West Hill Residential Historic District

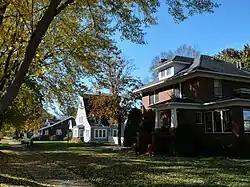
From left, the 1923 Dierken bungalow, the 1927 Tudor Revival G.W. Knight house, and the 1925 American Foursquare Myrman house

The West Hill Residential Historic District is a historic neighborhood on a bluff above the Chippewa River west of downtown Chippewa Falls, Wisconsin. It includes 163 contributing properties in a variety of styles, ranging from mansions of lumber executives built in the 1870s to ranch houses of the 1950s. In 2021 the district was placed on the National Register of Historic Places.